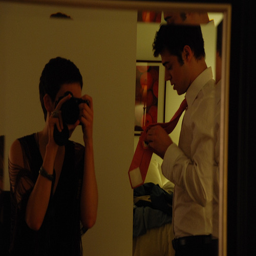
A person taking a picture of a man as he is tying his tie.
a woman taking a photo while a man puts on a tie
A man holding his tie standing next to a woman taking a picture with a camera.
The woman is taking the picture of the man in the tie.
A woman taking a photograph of a man tying a tie.